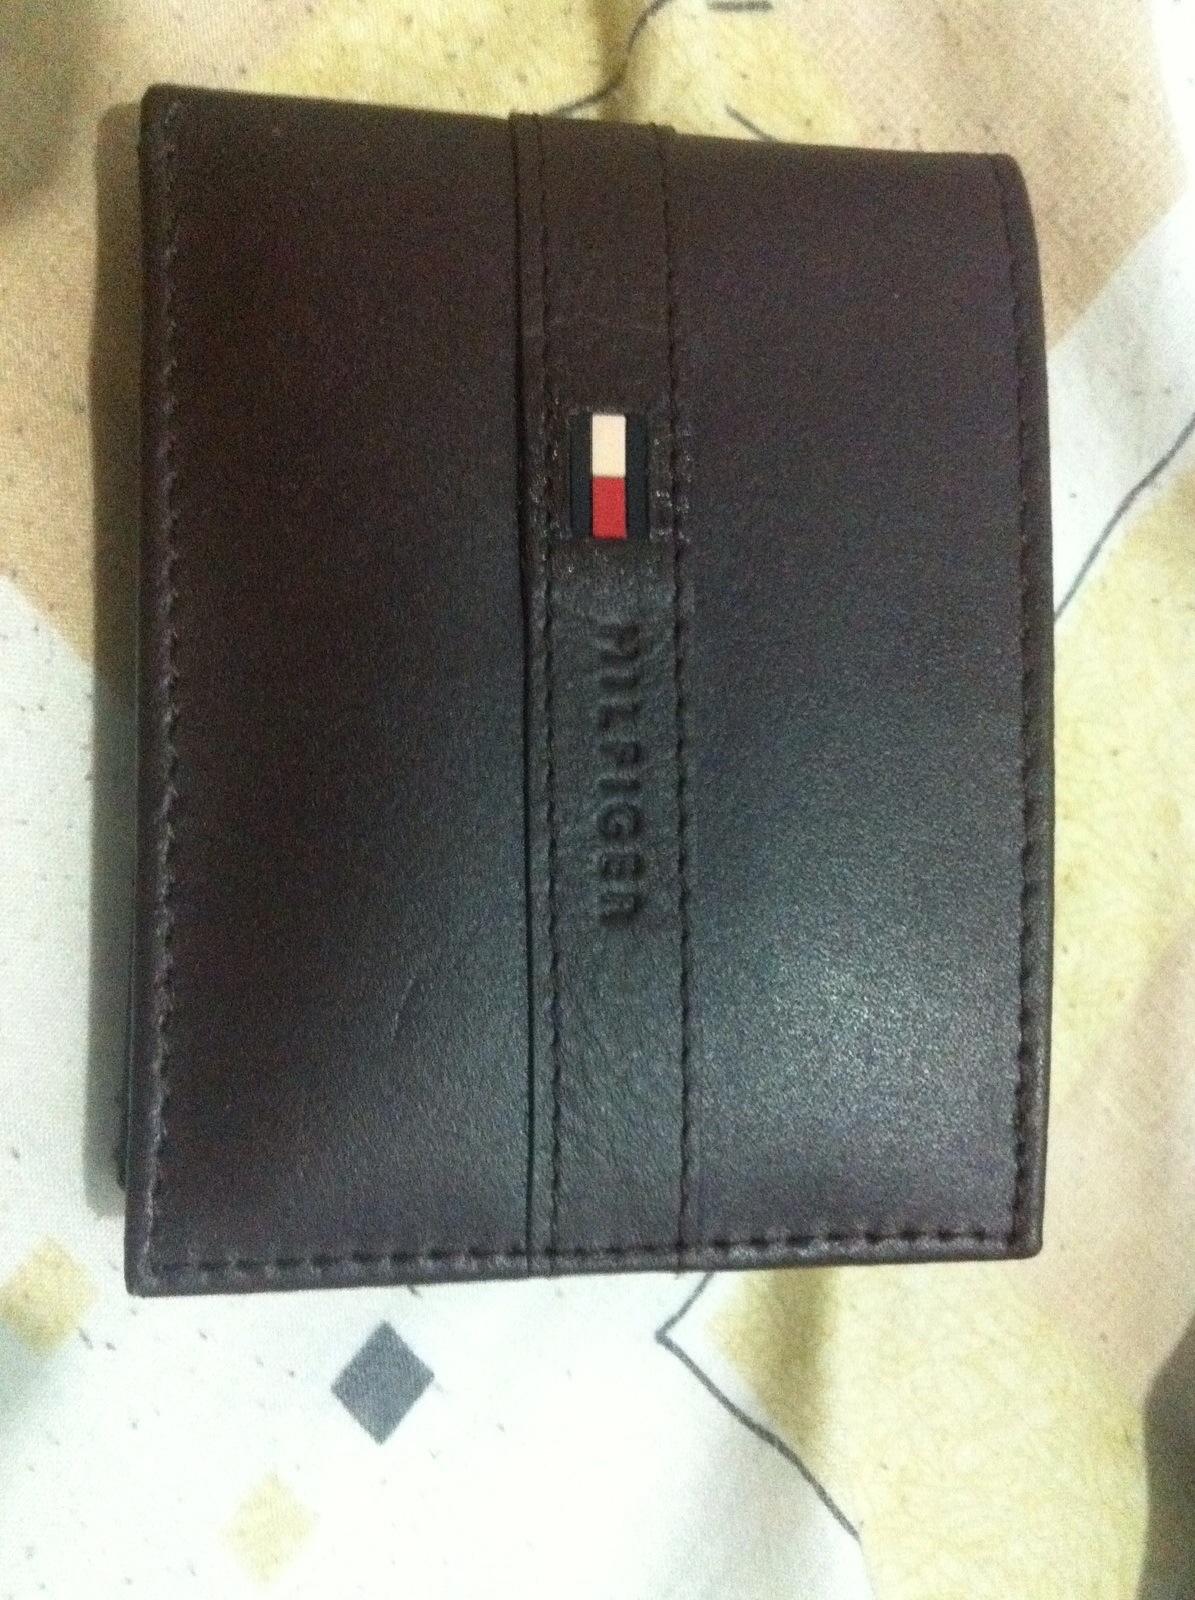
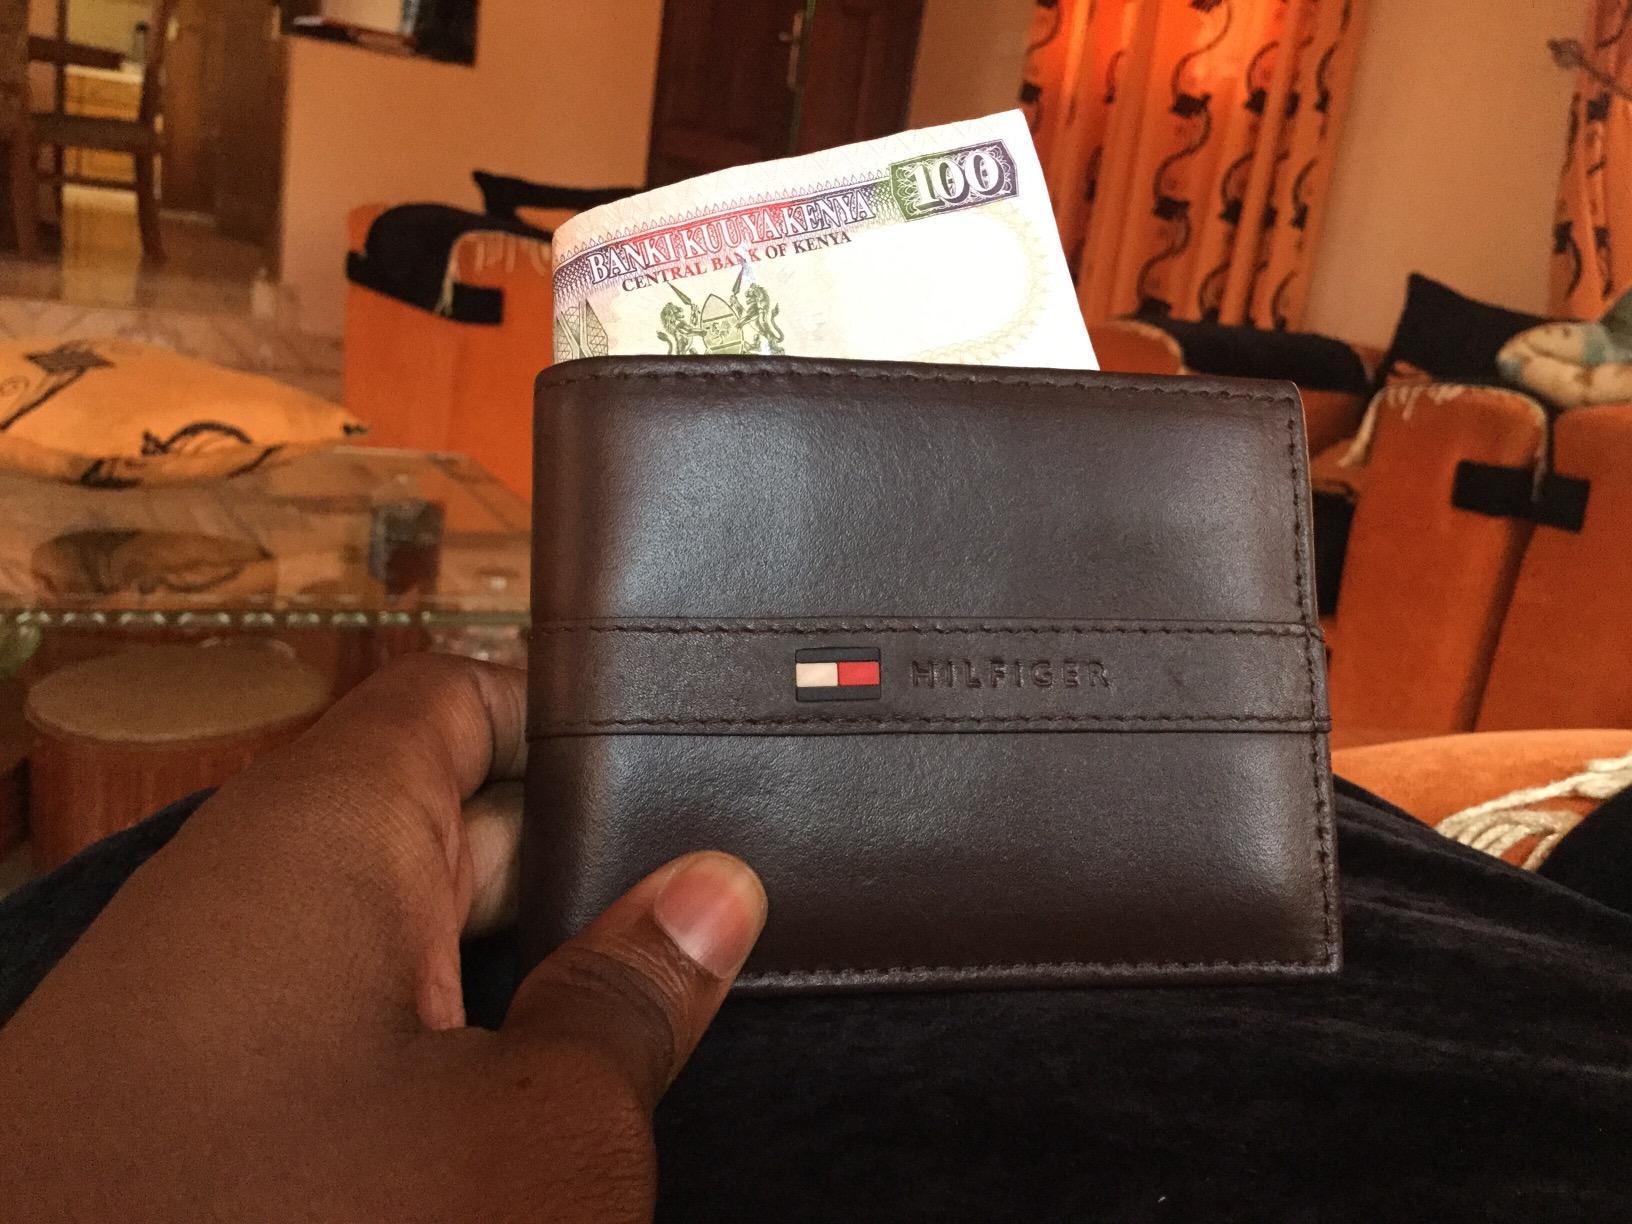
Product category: accessories_wallet
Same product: yes